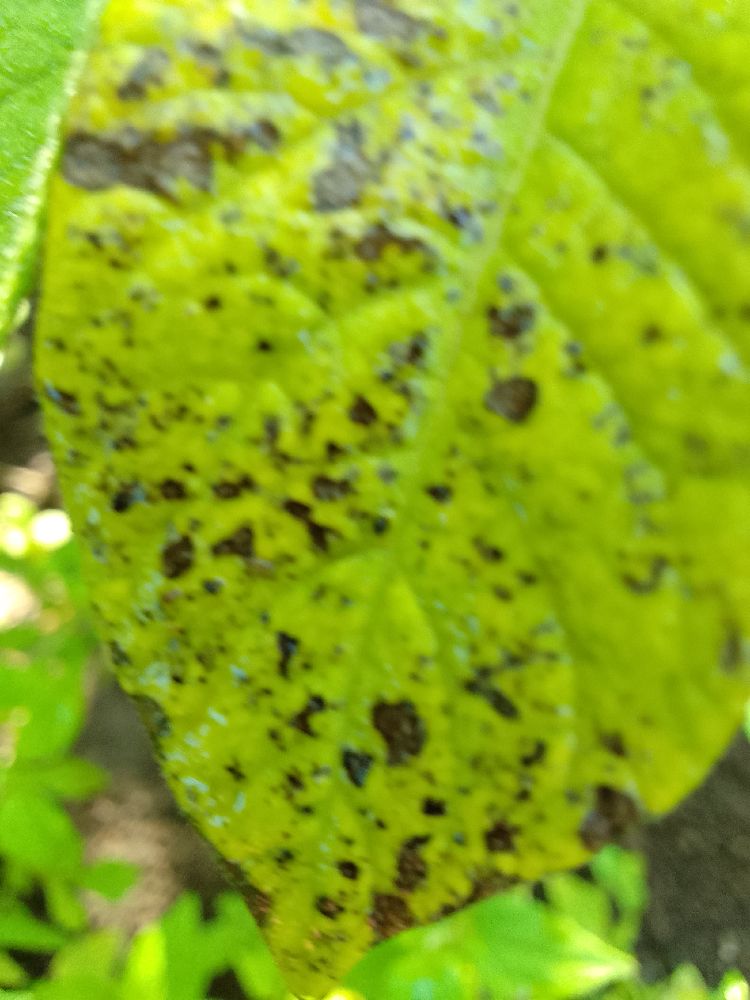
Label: Early blight